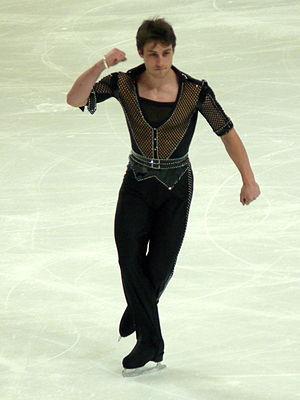
Brian Joubert, est un patineur artistique français. Il fut champion du monde de la discipline en 2007, titre remporté à Tokyo.